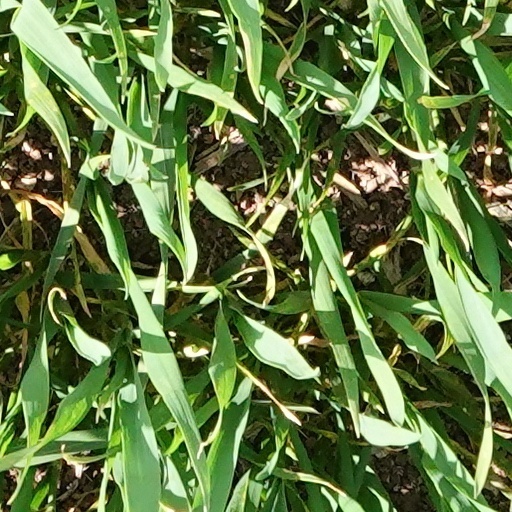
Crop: wheat